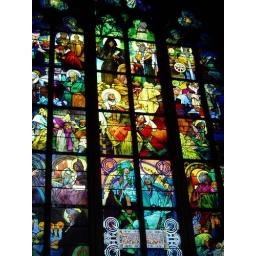
Stained glass window inside St Vitus cathedral in Praha (Prague), Czech Republic